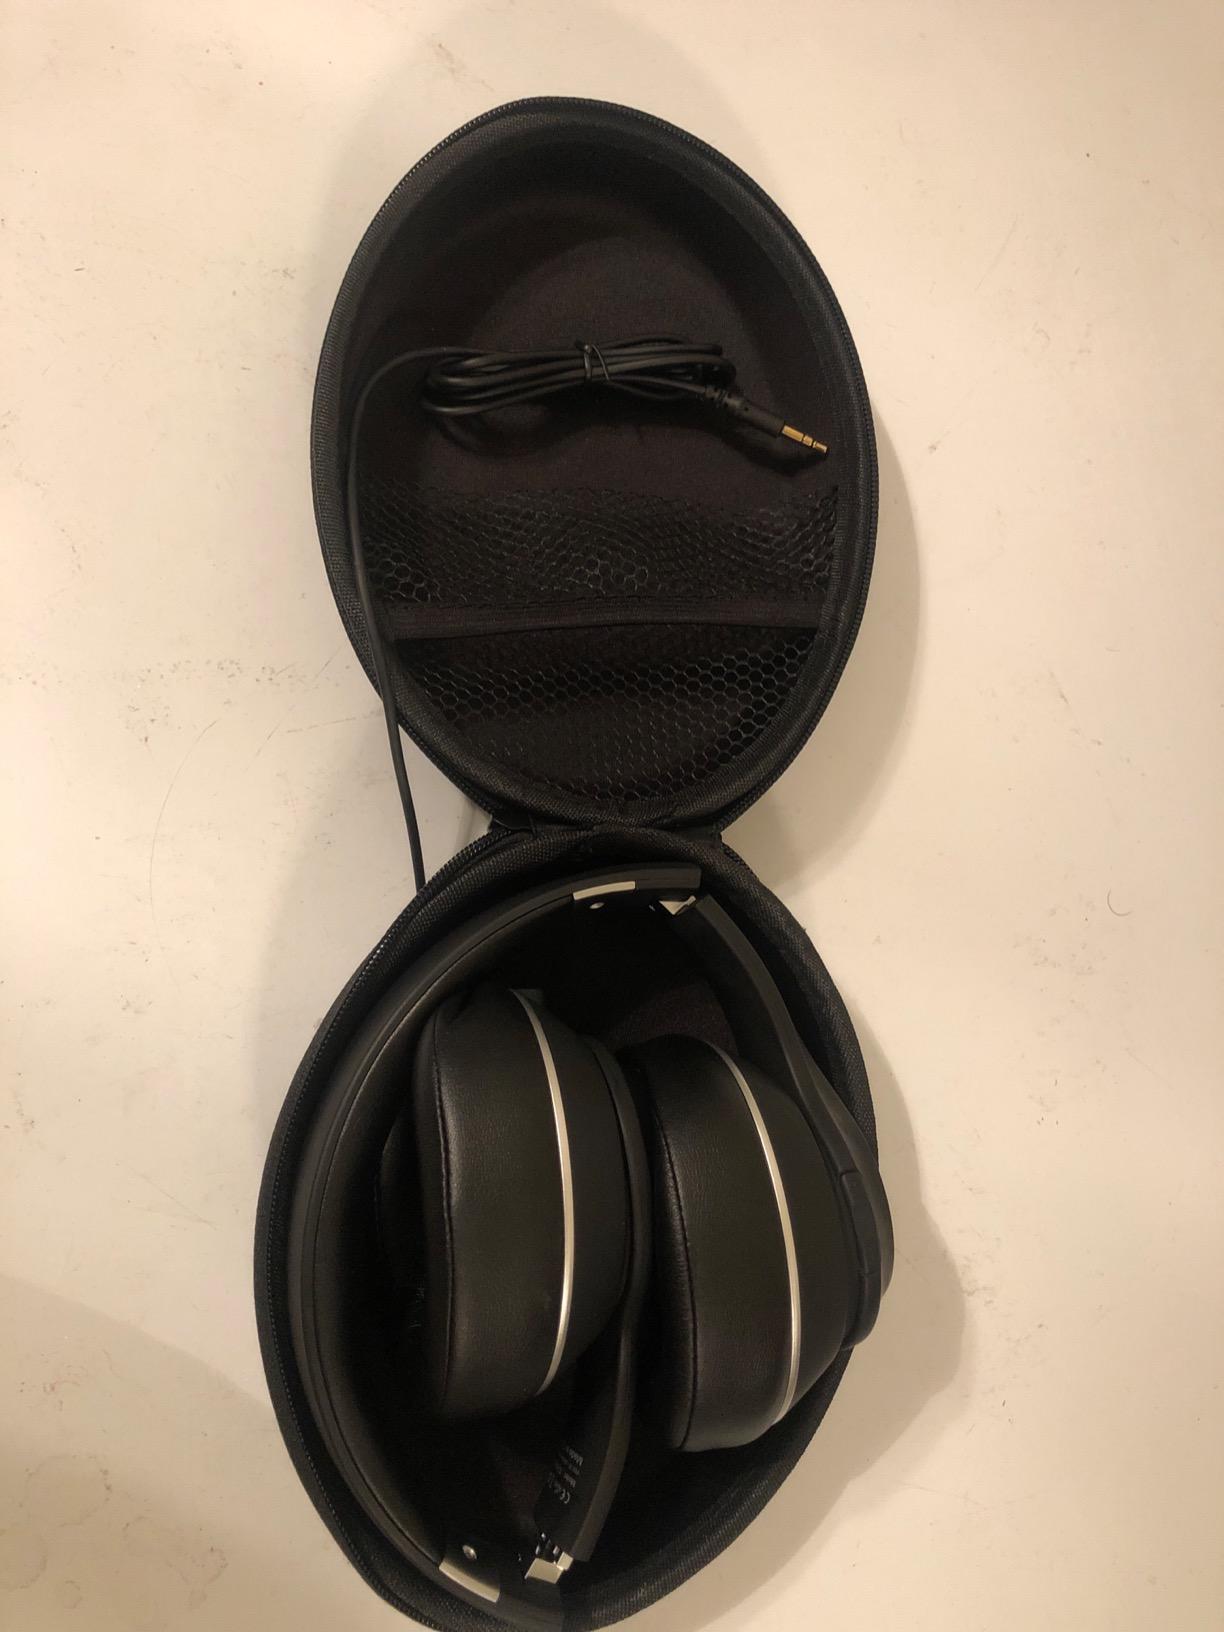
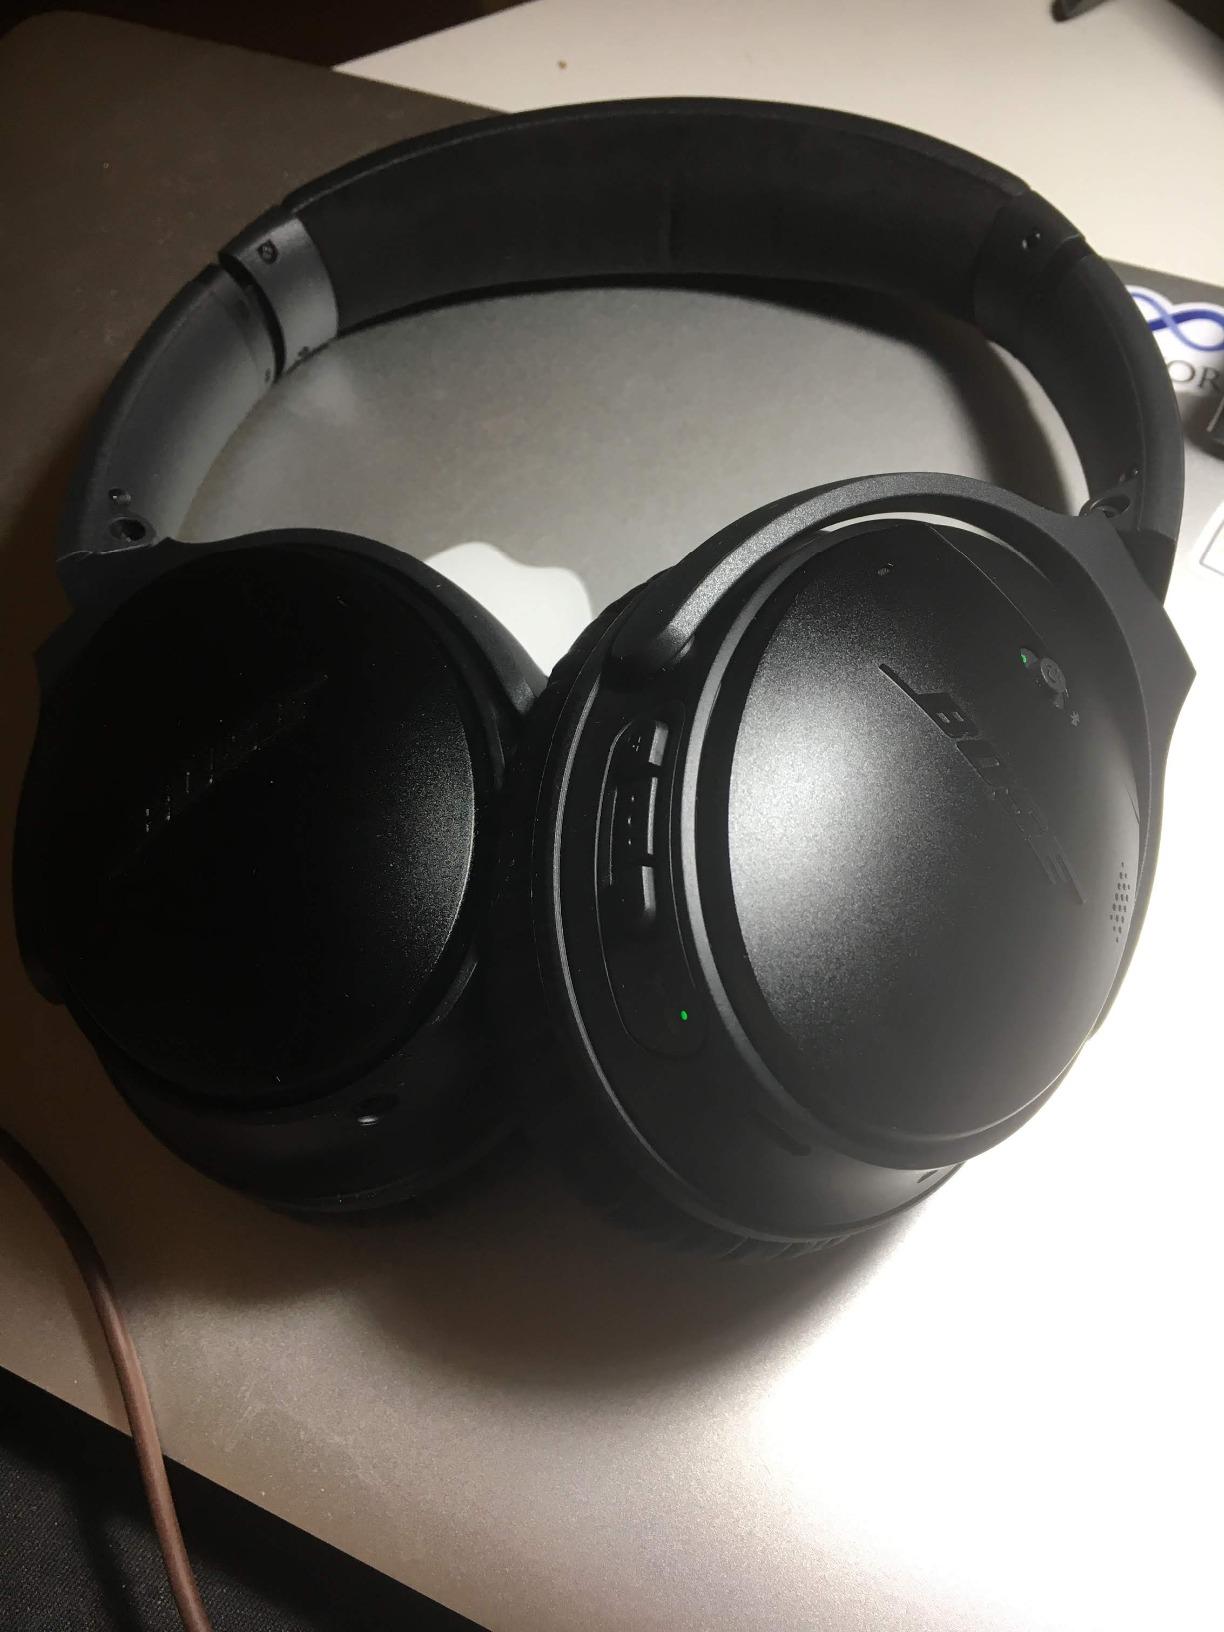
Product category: headphones
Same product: no